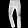
Label: Trouser